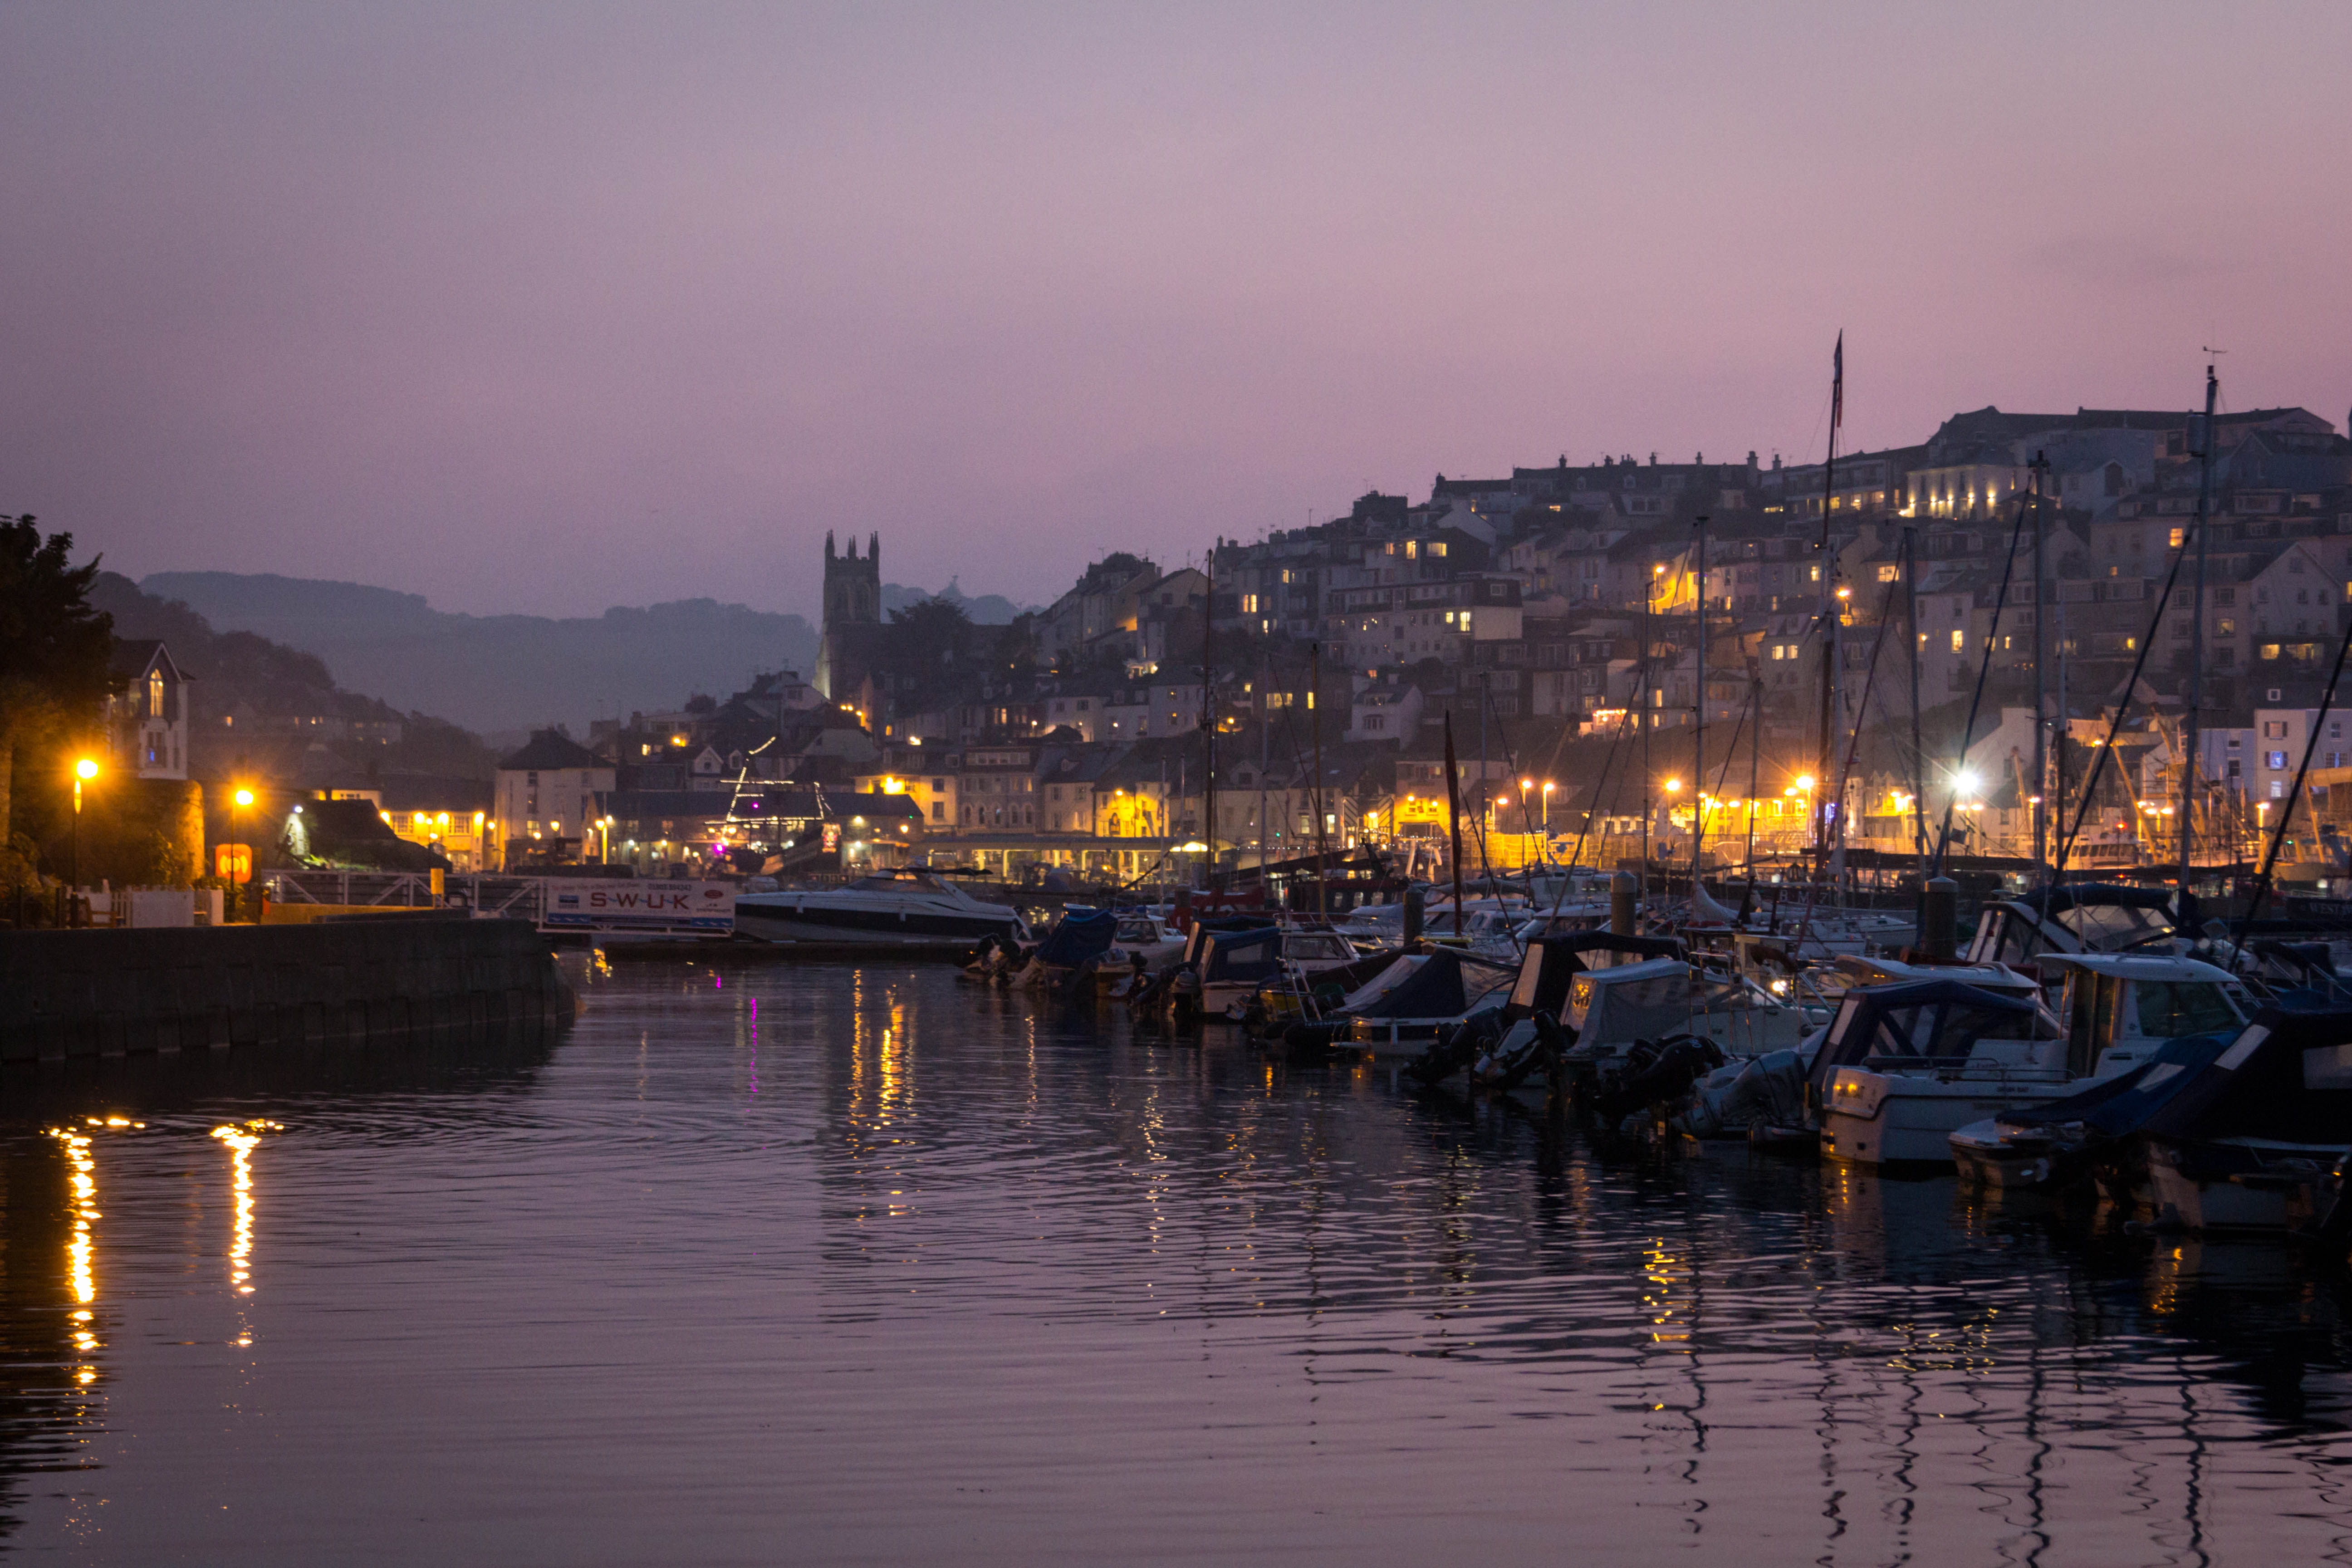
sea, coast, tree, water, horizon, dock, sky, sunset, boat, night, morning, lake, town, dawn, city, coastal, river, canal, cityscape, seaside, dusk, evening, twilight, reflection, sailing, calm, harbor, harbour, marina, street light, port, waterway, body of water, lights, bank, channel, devon, quay, torbay, brixham